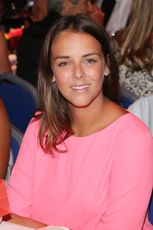
โปลีน ดูว์ครุแอ

| name = โปลีน ดูว์ครุแอ
| image = Pauline Ducruet.jpg
| birth_place = มอนเตการ์โล, โมนาโก
| known_for = พระราชนัดดาในเจ้าชายแรนีเยที่ 3 องค์อธิปัตย์แห่งโมนาโก|เจ้าชายแรนีเยที่ 3 แห่งโมนาโก
| height,weight = 166 cm 57 kg
| parents = ดาเนียล ดูว์ครุแอ|นายดาเนียล ดูว์ครุแอ เจ้าหญิงสเตฟานีแห่งโมนาโก
โปลีน กรัส มากี ดูว์ครุแอ (, เกิด 4 พฤษภาคม พ.ศ. 2537) พระธิดาในเจ้าหญิงสเตฟานีแห่งโมนาโก กับดาเนียล ดูว์ครุแอ|นายดาเนียล ดูว์ครุแอ อดีตราชองครักษ์ส่วนพระองค์
==ประวัติ==
โปลีน ดูว์ครุแอ เกิดเมื่อวันที่ 26 พฤศจิกายน พ.ศ. 2535 ณ โรงพยาบาลกลางเจ้าหญิงเกรซ เขตมอนเตการ์โล พระธิดาในเจ้าหญิงสเตฟานีแห่งโมนาโก กับดาเนียล ดูว์ครุแอ|นายดาเนียล ดูว์ครุแอ อดีตราชองครักษ์ส่วนพระองค์ของเจ้าหญิง เจ้าหญิงสเตฟานีทรงมีความสัมพันธ์กับองค์รักษ์ส่วนพระองค์ ทำให้เจ้าชายแรนีเยที่ 3 องค์อธิปัตย์แห่งโมนาโก|เจ้าชายแรนีเยที่ 3 แห่งโมนาโก พระราชทานให้ทั้งสองเสกสมรสกัน เมื่อวันที่ 1 กรกฎาคม พ.ศ. 2538 โปลีน ดูว์ครุแอมีพี่ชายร่วมบิดา-มารดาคือ หลุยส์ ดูว์ครุแอ (เกิด พ.ศ. 2535) ต่อมาบิดาและพระมารดาของโปลีนได้หย่ากันในปี พ.ศ. 2539
==สิทธิในการสืบราชบัลลังก์==
หลังจากการเปลี่ยนแปลงกฎมนเทียรบาลตามพระราชประสงค์ของเจ้าชายแรนีเยที่ 3 องค์อธิปัตย์แห่งโมนาโกในปี ค.ศ. 2002 มีผลปรากฏว่าพระโอรสและพระธิดาโดยถูกต้องตามกฎหมายสามารถขึ้นครองราชย์ได้ ดังนั้นโปลีน ดูว์ครุแอ พระธิดาของเจ้าหญิงสเตฟานี จึงมีสิทธิในการครองราชย์แม้ว่าจะหย่าขาดจากกันภายหลังของบิดาและพระมารดา ปัจจุบันโปลีน ดูว์ครุแออยู่ในลำดับที่ 8 ของลำดับการสืบราชบัลลังก์Velde, Francois. Monaco. " The Current Line of Succession". 23 March 2006.
==ลำดับตระกูล==
==อ้างอิง==
หมวดหมู่:ชาวโมนาโก
หมวดหมู่:ราชวงศ์กรีมัลดี